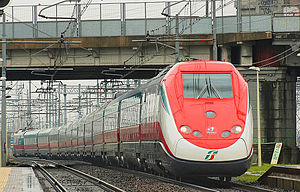
Højhastighedstog / Galleri
Højhastighedstog er tog, der kører på højhastighedsjernbaner med langt mellem stoppene.